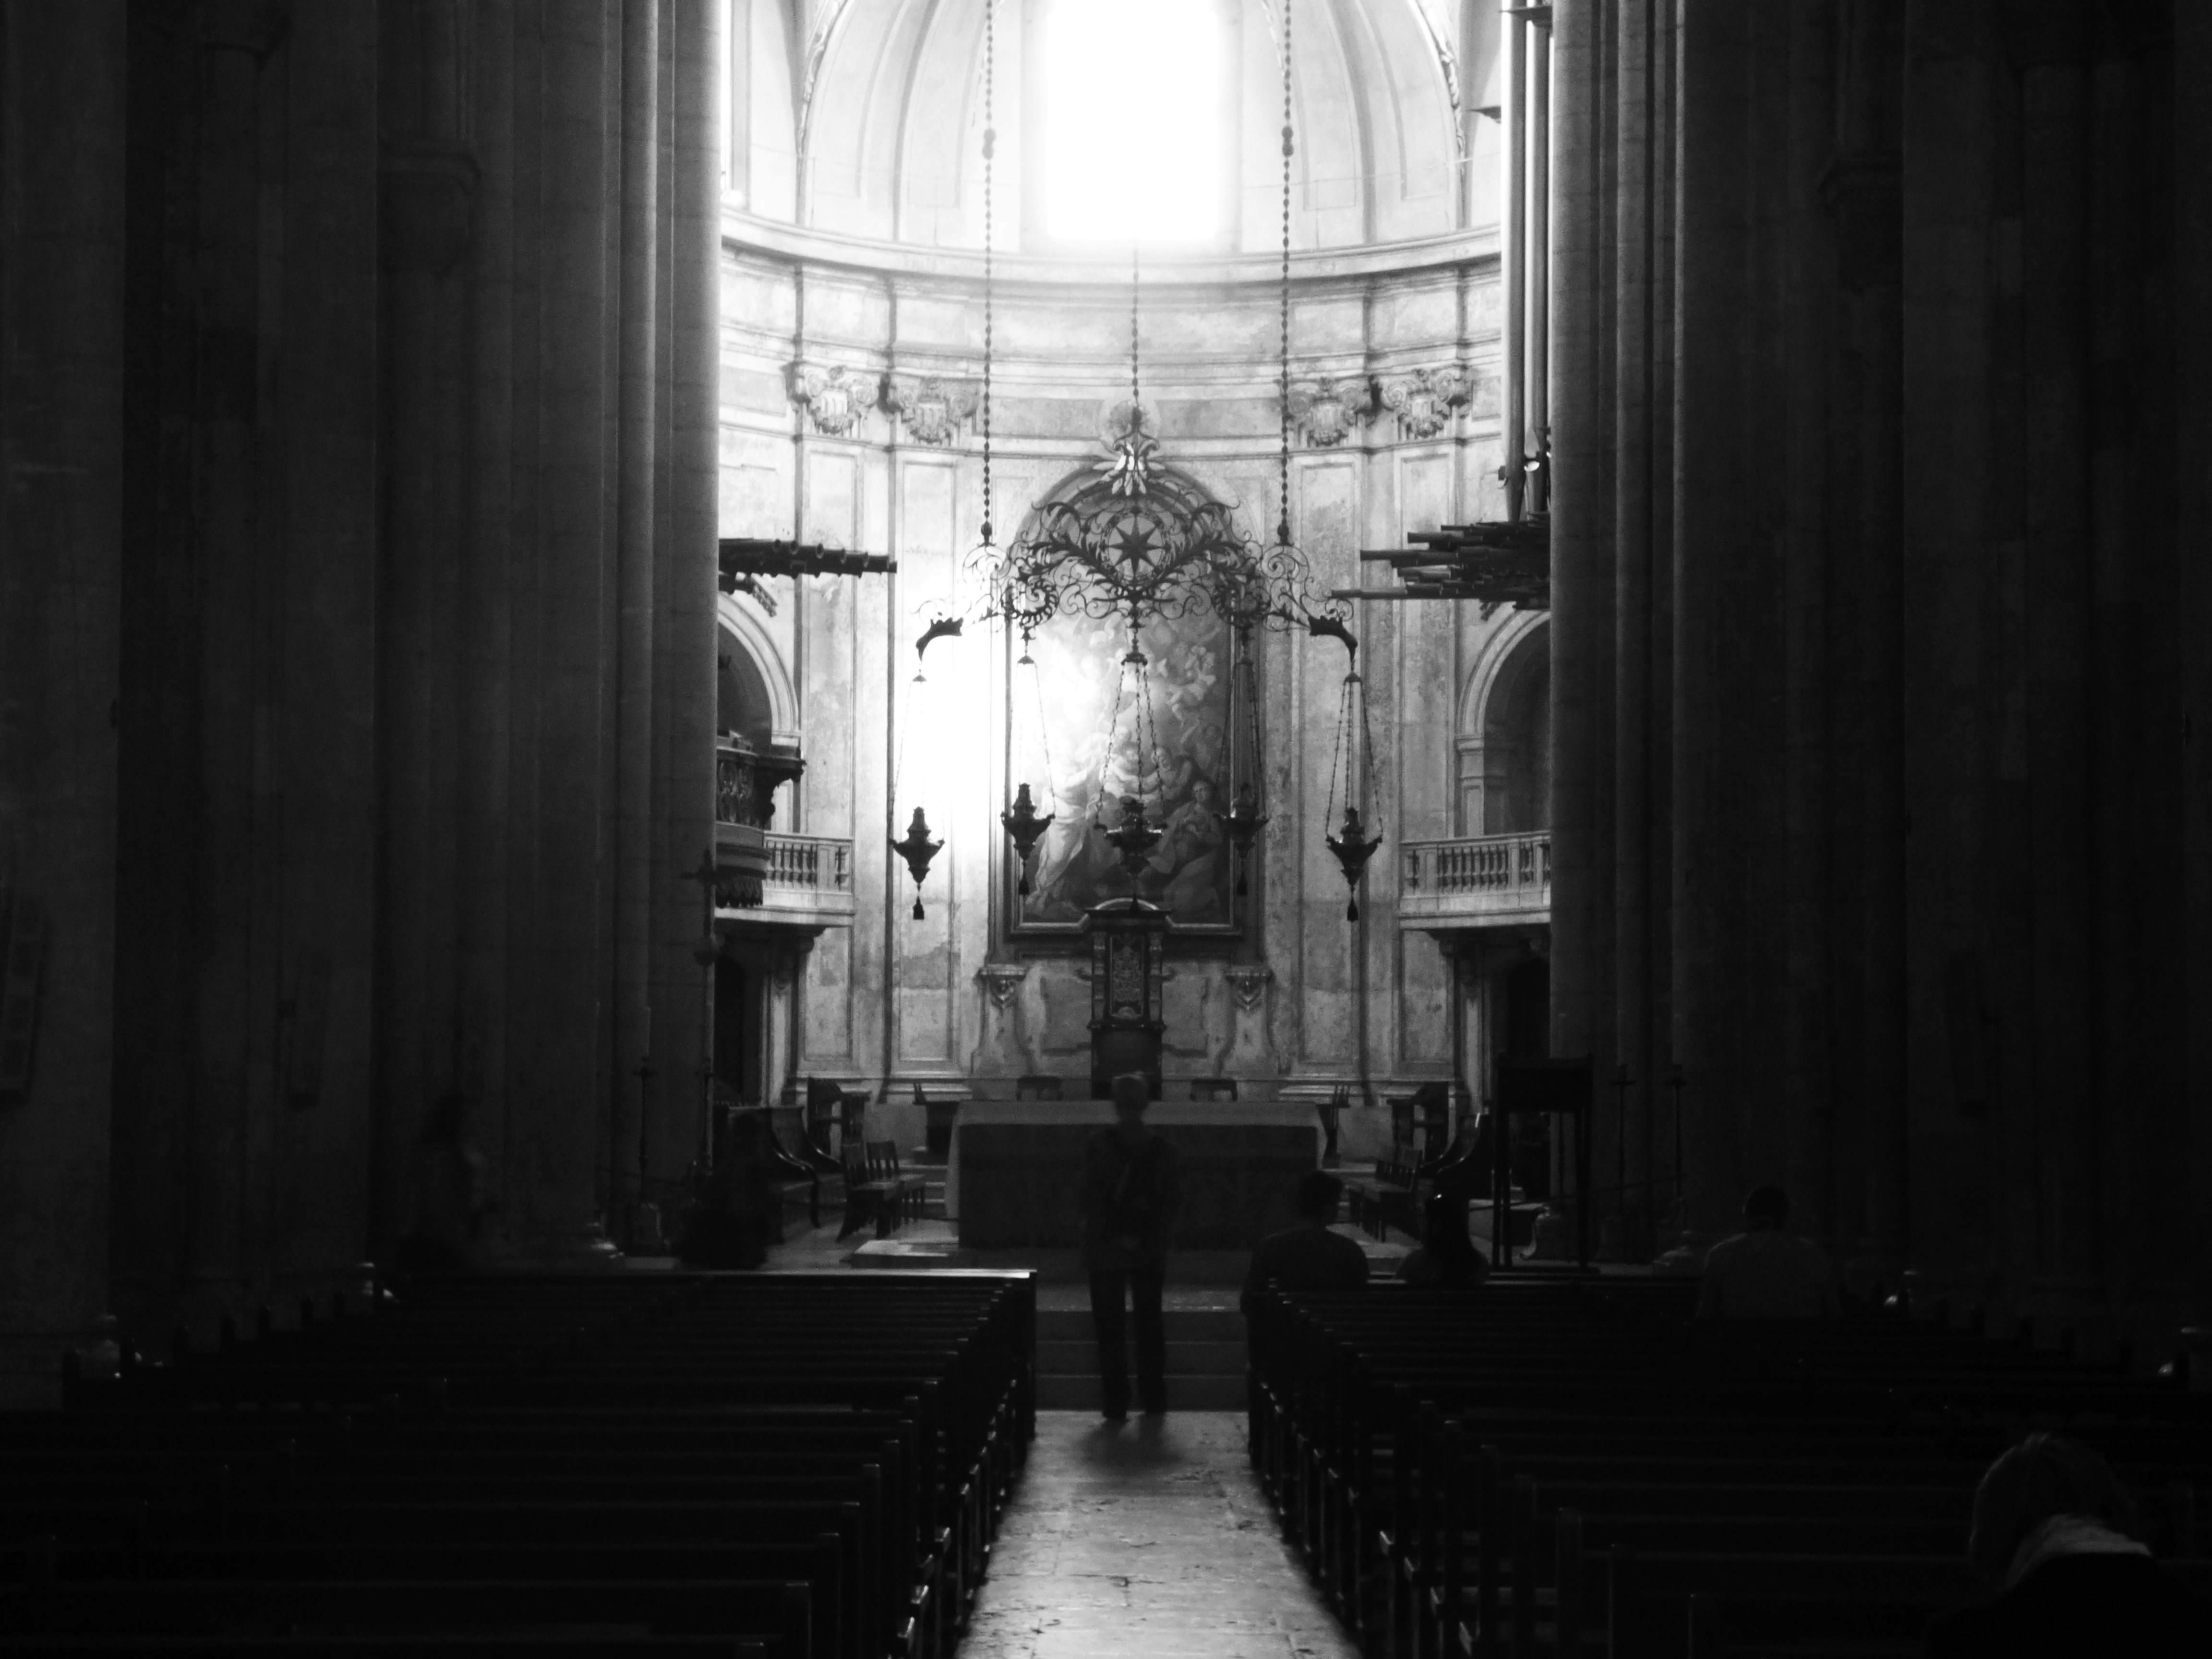
light, black and white, white, darkness, black, monochrome, lighting, symmetry, monochrome photography